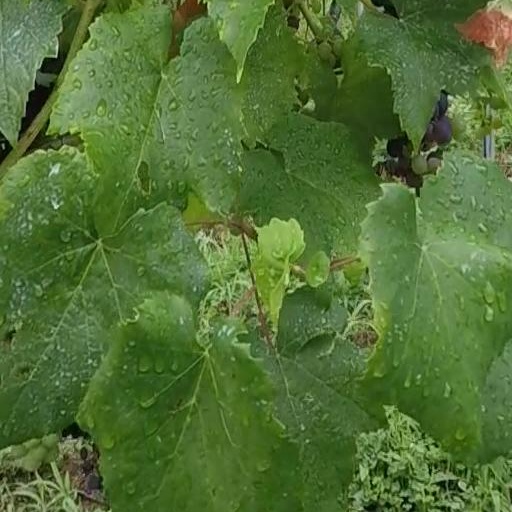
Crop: grape